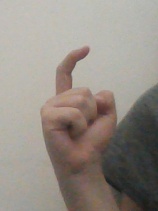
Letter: ra